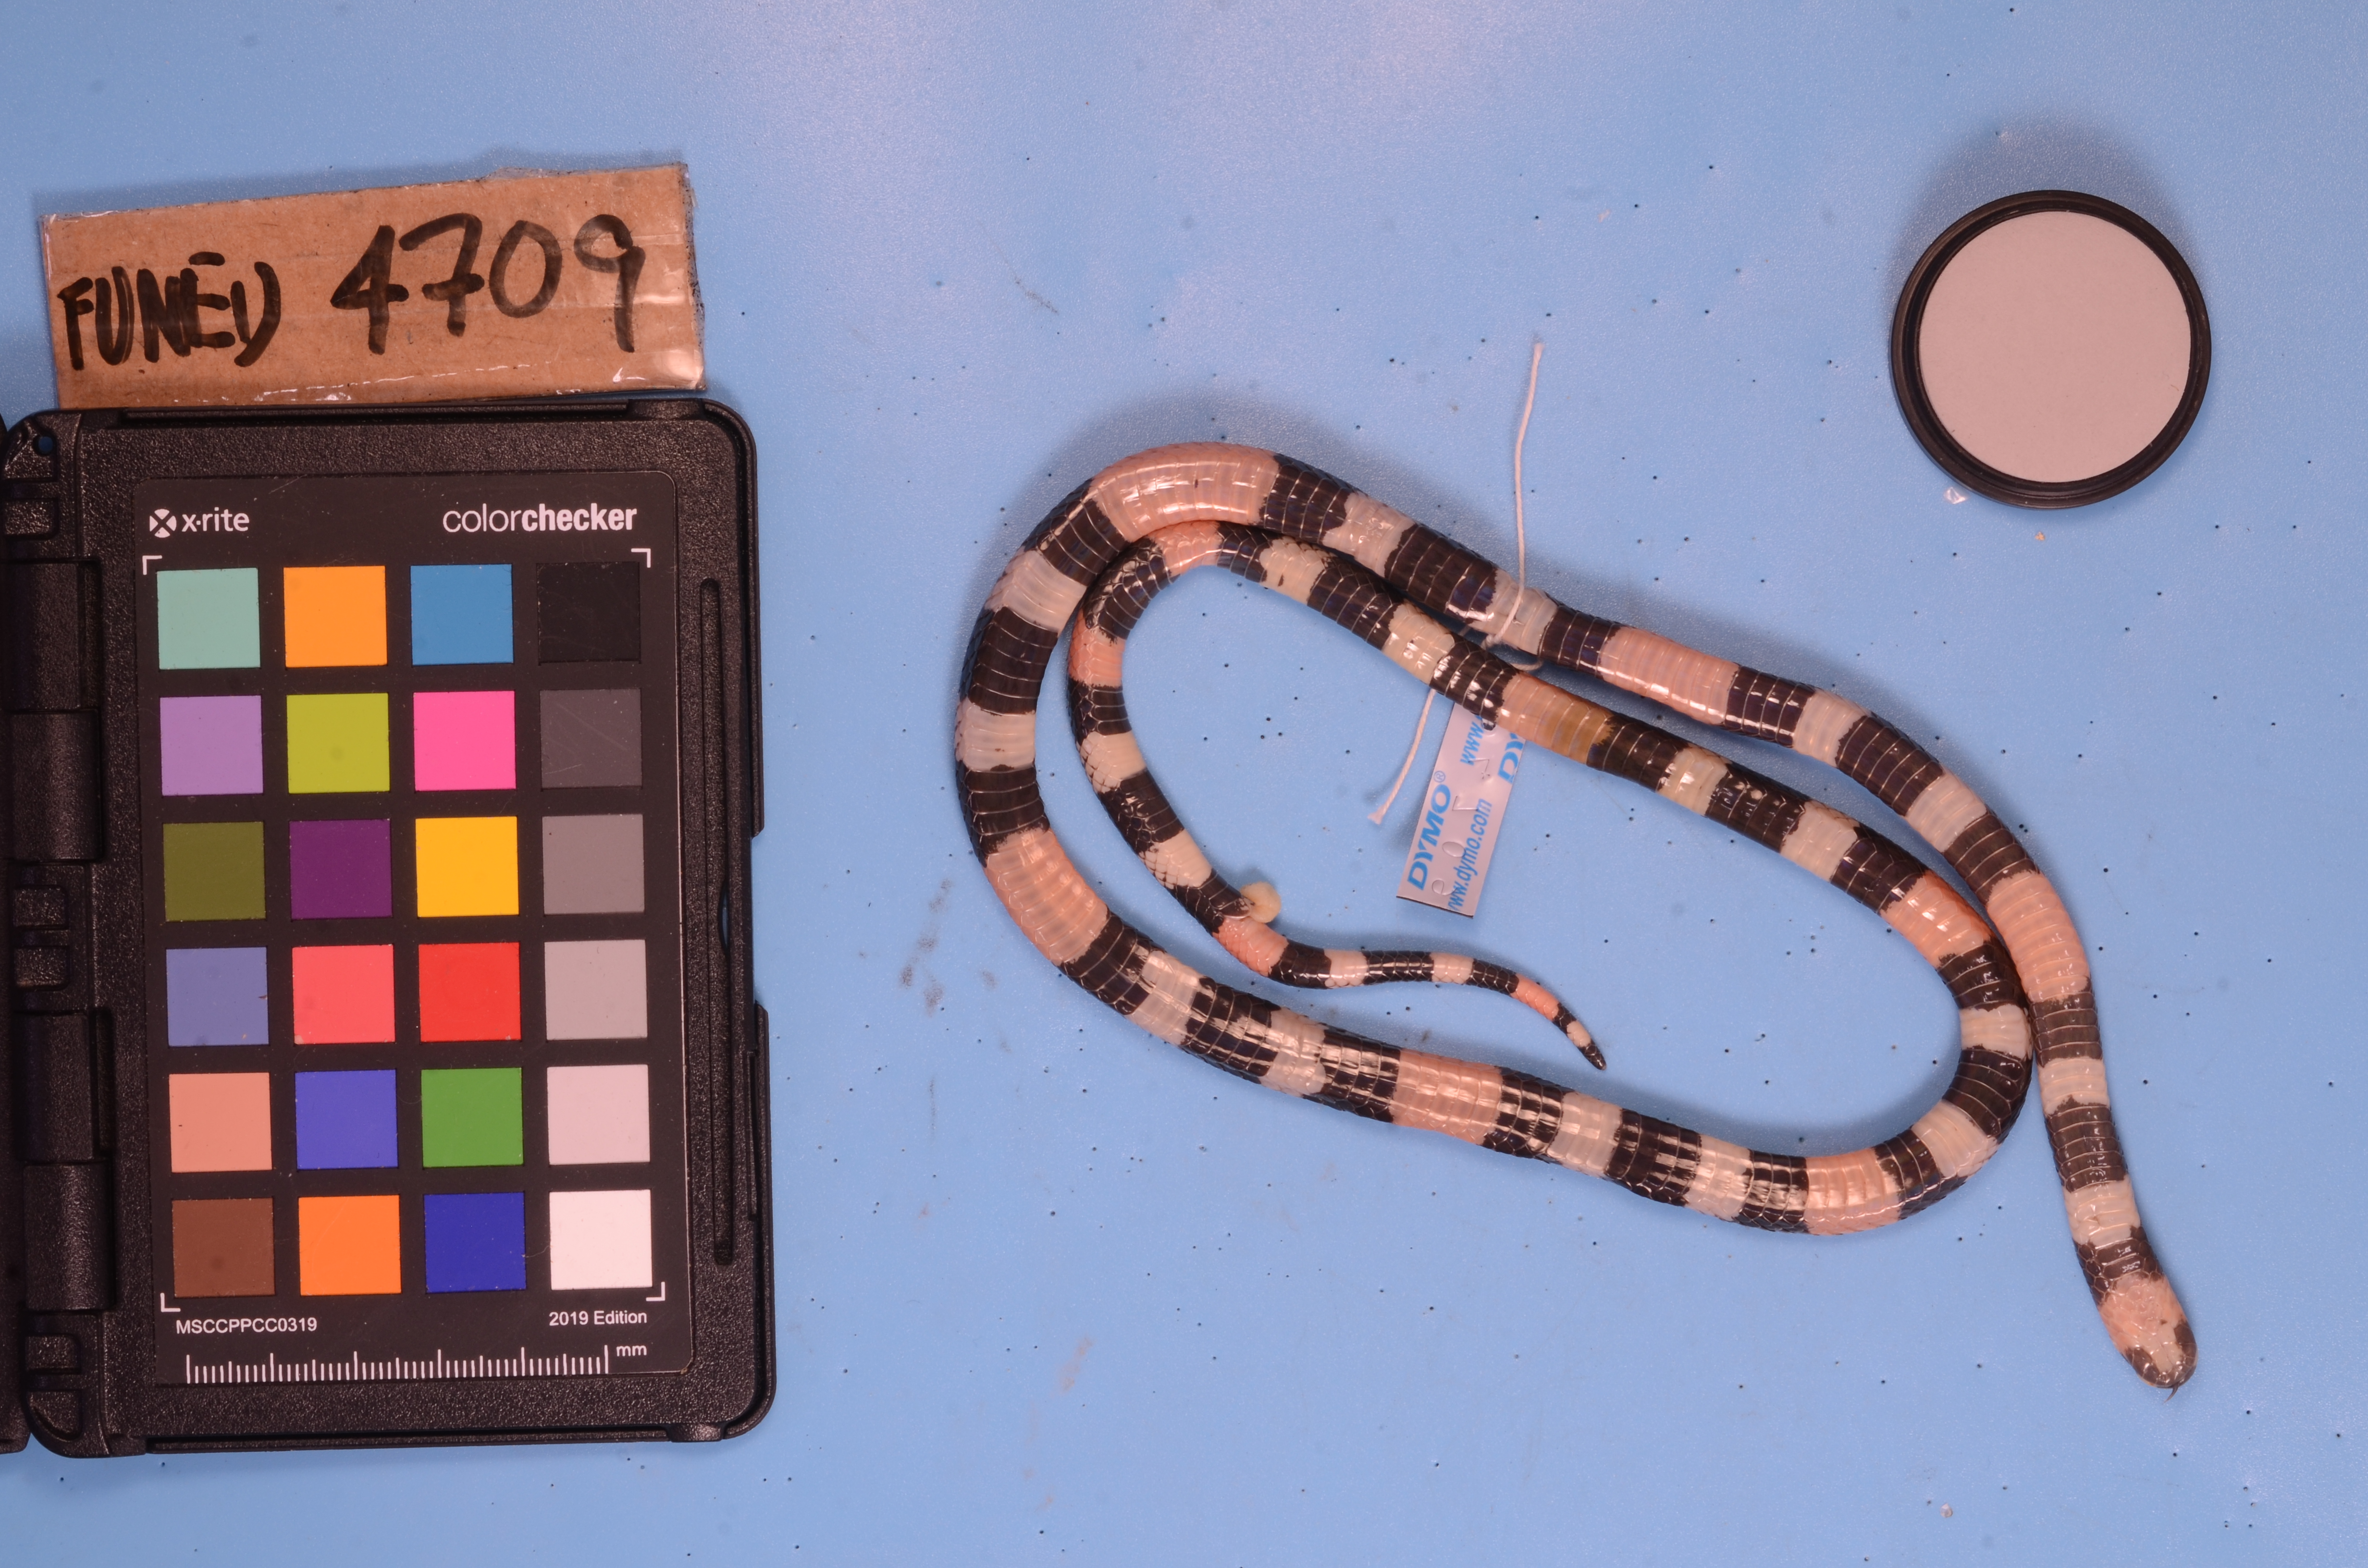
Species: Micrurus carvalhoi
View: ventral
Mimicry status: model